Boston line letter

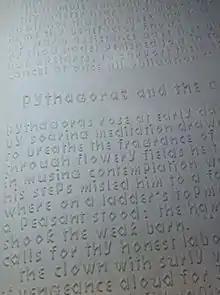
Example of Boston line letter at the Museum of the American Printing House for the Blind

Samuel Gridley Howe, the first director of the New England Asylum for the Blind (now Perkins School for the Blind), studied tactile printing systems in Europe and developed his own system of raised type called Boston line letter. Howe's system was similar to raised letters designed by James Gall in Edinburgh, Scotland, in the 1820s. In 1835 Howe printed "Acts of the Apostles", the first book produced in Boston line letter. The letterforms were an angular modification of Roman letters and had no capital letters. The first books embossed at the American Printing House for the Blind in 1866 were in Boston line letter.